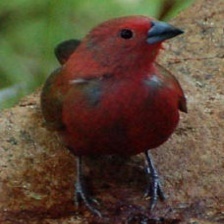
Species: AFRICAN FIREFINCH
Scientific name: LAGONOSTICTA RUBRICATA
ImageNet parent category: house_finch